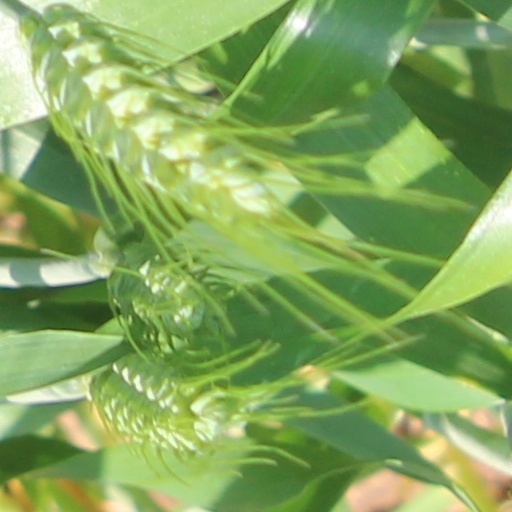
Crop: wheat